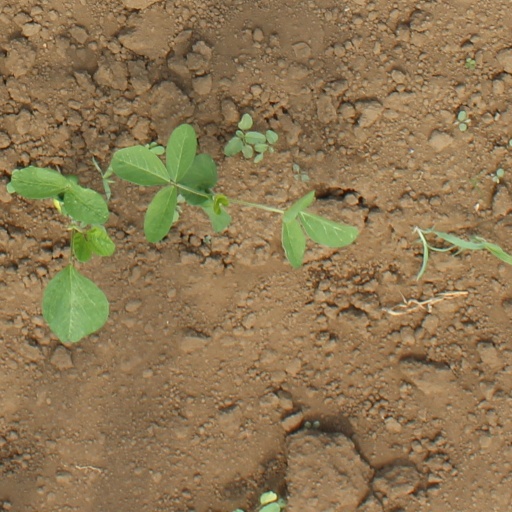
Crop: soybean